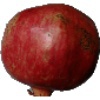
Label: pomegranate